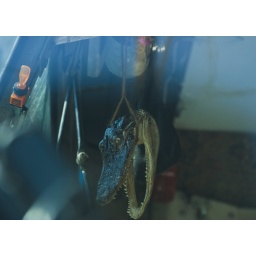
alligator head in the green truck